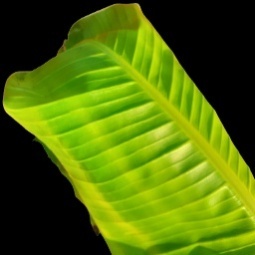
Label: Calcium